Formosan black bear

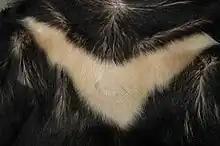
The V-shaped white mark on a bear's chest

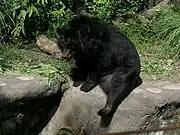
A Formosan black bear

The Formosan black bear is sturdily built and has a round head, short neck, small eyes, and long snout. Its head measures in length and in circumference. Its ears are long. Its snout resembles a dog's, hence its nickname is "dog bear". Its tail is inconspicuous and short—usually less than long. Its body is well covered with rough, glossy, black hair, which can grow over 10 cm long around the neck. The tip of its chin is white. On the chest, there is a distinctive yellowish or white mark that is shaped like a "V" character or a crescent moon. This earns it another nickname—"lunar bear". It weighs from .